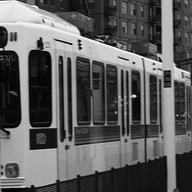
Vehicle type: Trains